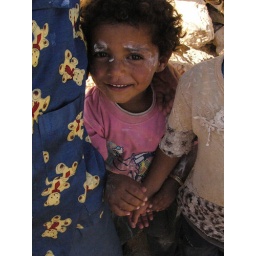
Al-Tawani, girl with her face covered in mysterious white paint-like substance. 10.26.07